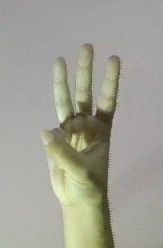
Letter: thaa